Surprise (2015 film)

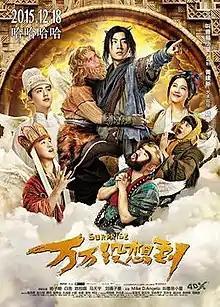
Poster

Surprise is a low-budget 2015 Chinese fantasy comedy film directed by Show Joy. It is based on a Youku web series of the same name by Show Joy but with a different content. It had wide previews on 12 and 13 December and was released on 18 December 2015.